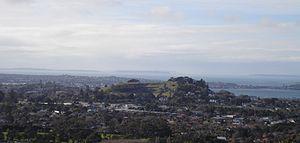
Remuera est un faubourg résidentiel aisé de l'agglomération urbaine d'Auckland en Nouvelle-Zélande. Il se trouve à quatre kilomètres au sud-est du centre-ville. Remuera est l'un des quartiers les plus chics de la périphérie d'Auckland avec ses grandes maisons de l'époque édouardienne ou du milieu du XXe siècle, ses allées calmes bordées de grands alignements d'arbres, et ses nombreux espaces verts. Il est dominé par le Mont Hobson, cône volcanique qui offre une vue remarquable sur la mer, Waitemata Harbour et Rangitoto.